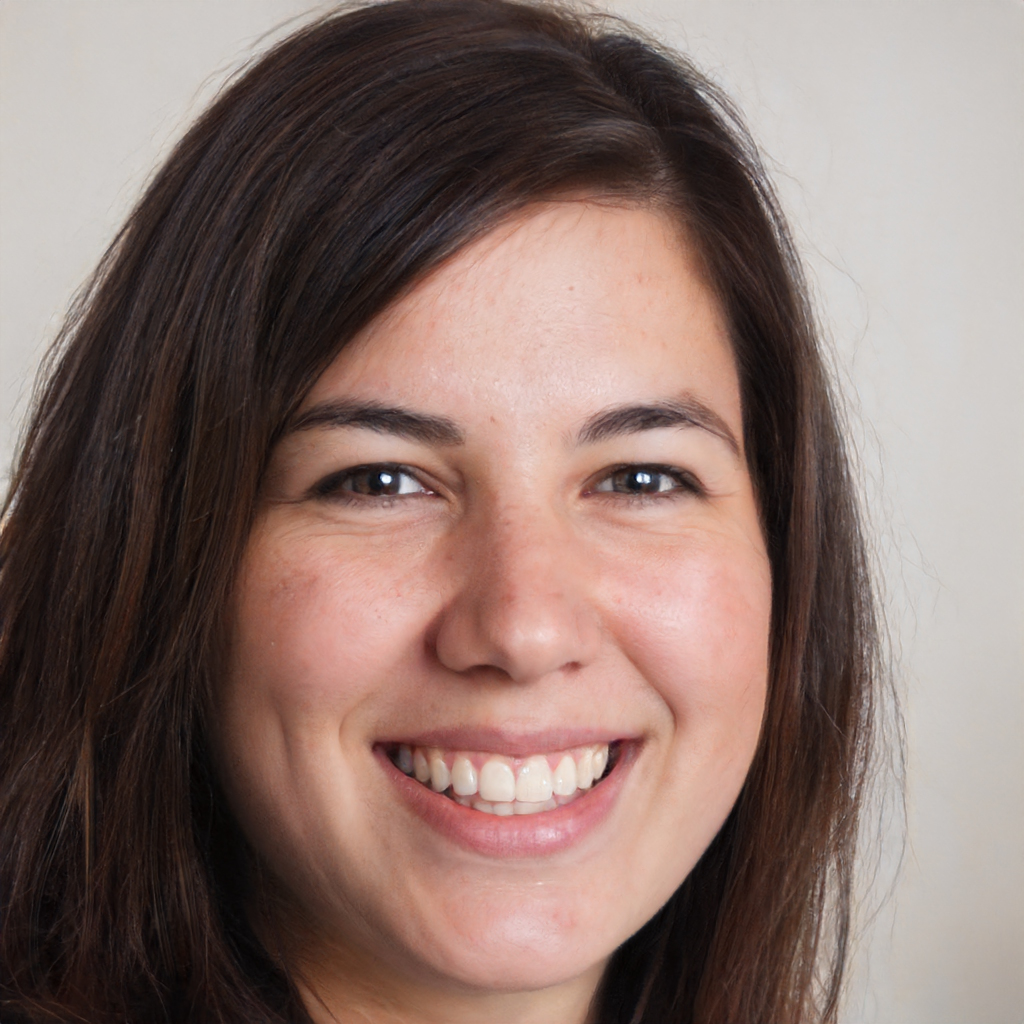
Label: Colored